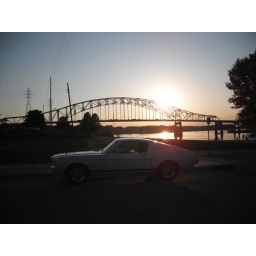
Cool old Mustang with the Minnesota Highway 61 bridge behind it while leaving the car show in Hastings, Minnesota.